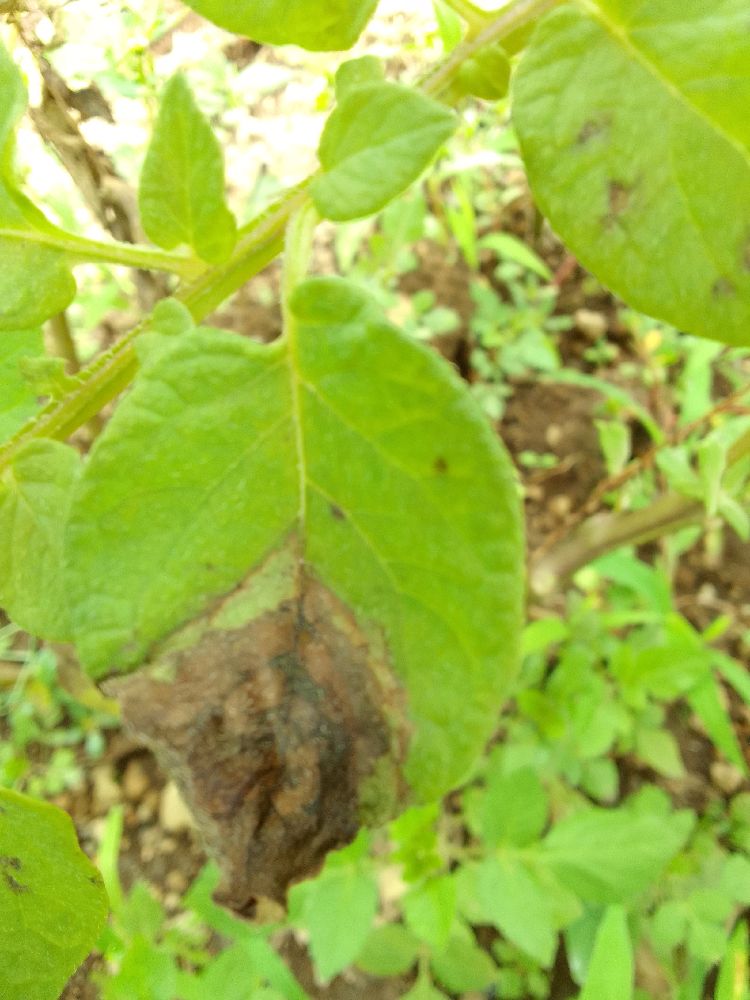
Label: Late blight